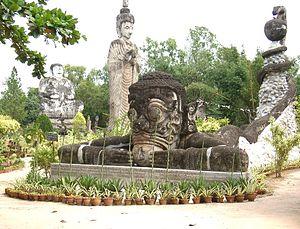
Sala Keoku est un parc de sculptures situé à Nong Khai, Thaïlande. Le parc est l'ouvrage du mystique Luang Pu Bunleua Sulilat, qui a acheté le terrain en 1978 quand il fut exilé de son Laos natal. Synthétisation des idéologies bouddhistes et hindoues, des Bouddhas, des déesses souvent armées, des serpents nâga et toutes sortes d'hybrides mi-humain, mi-animal dominent le paysage.